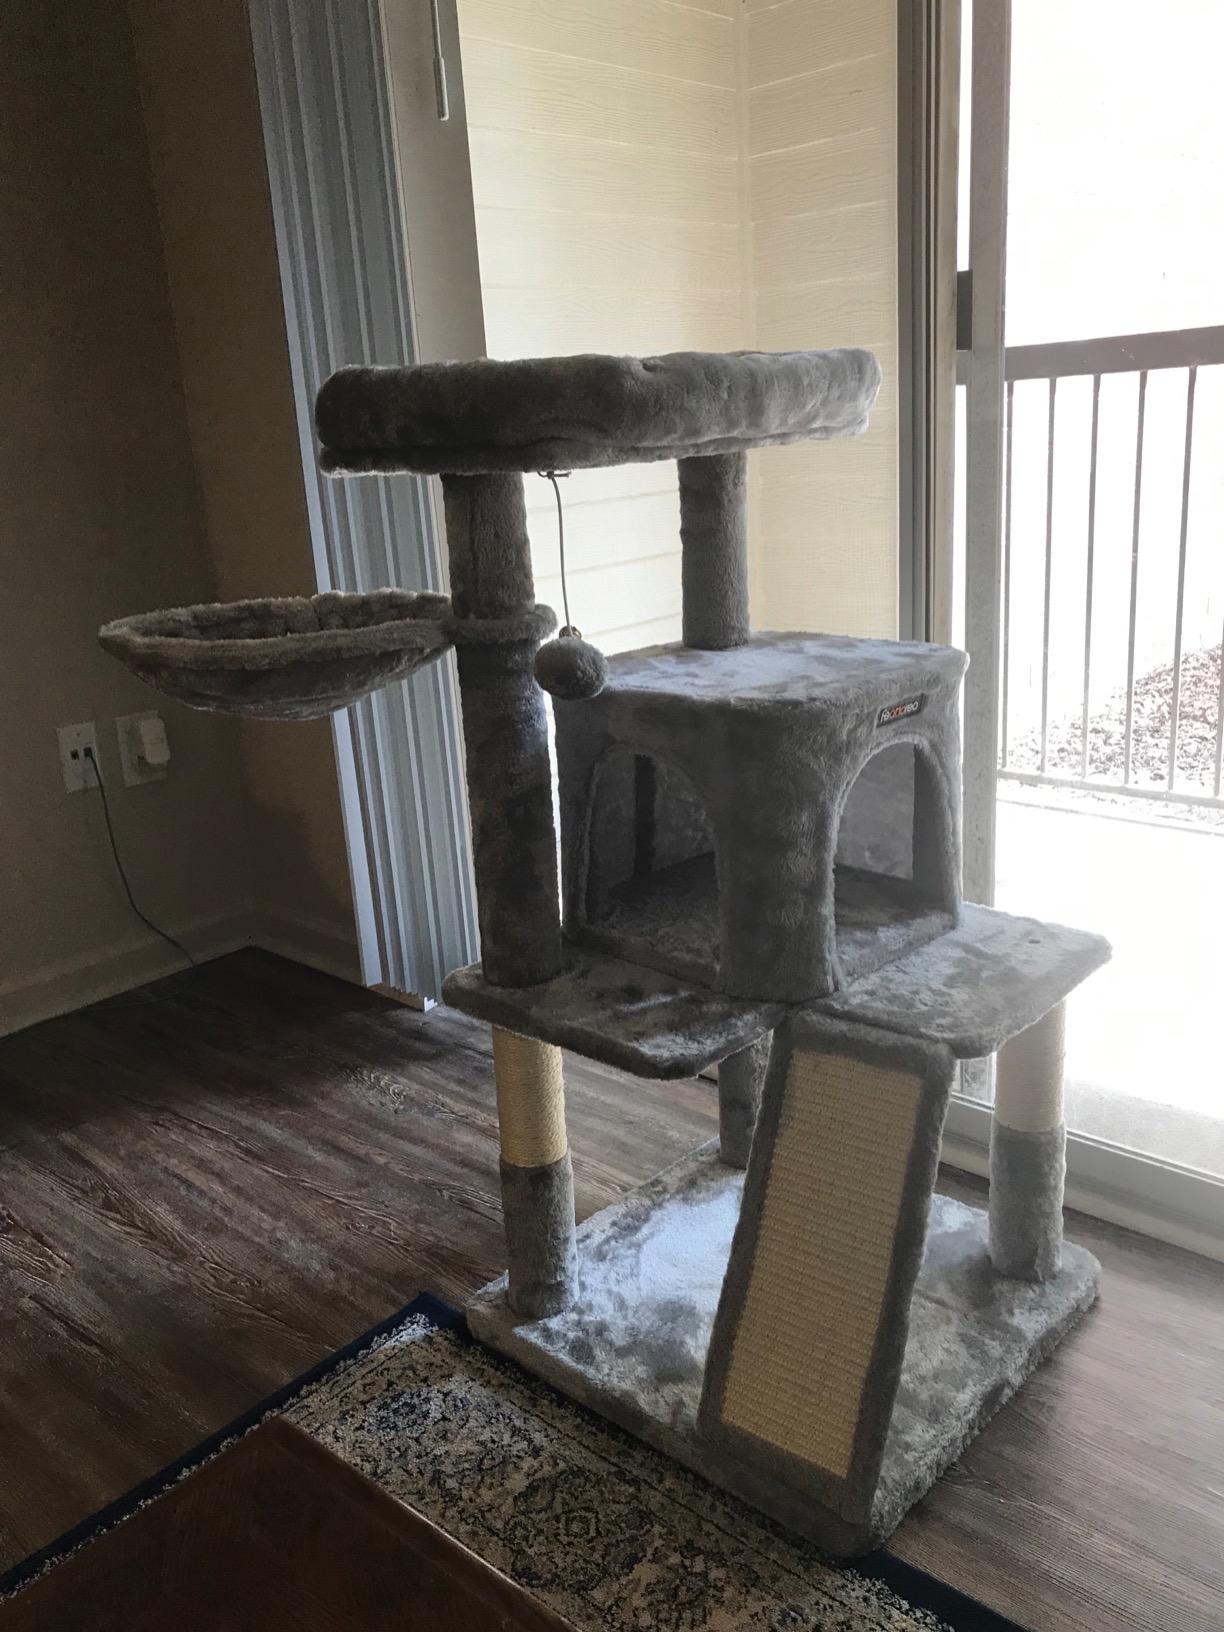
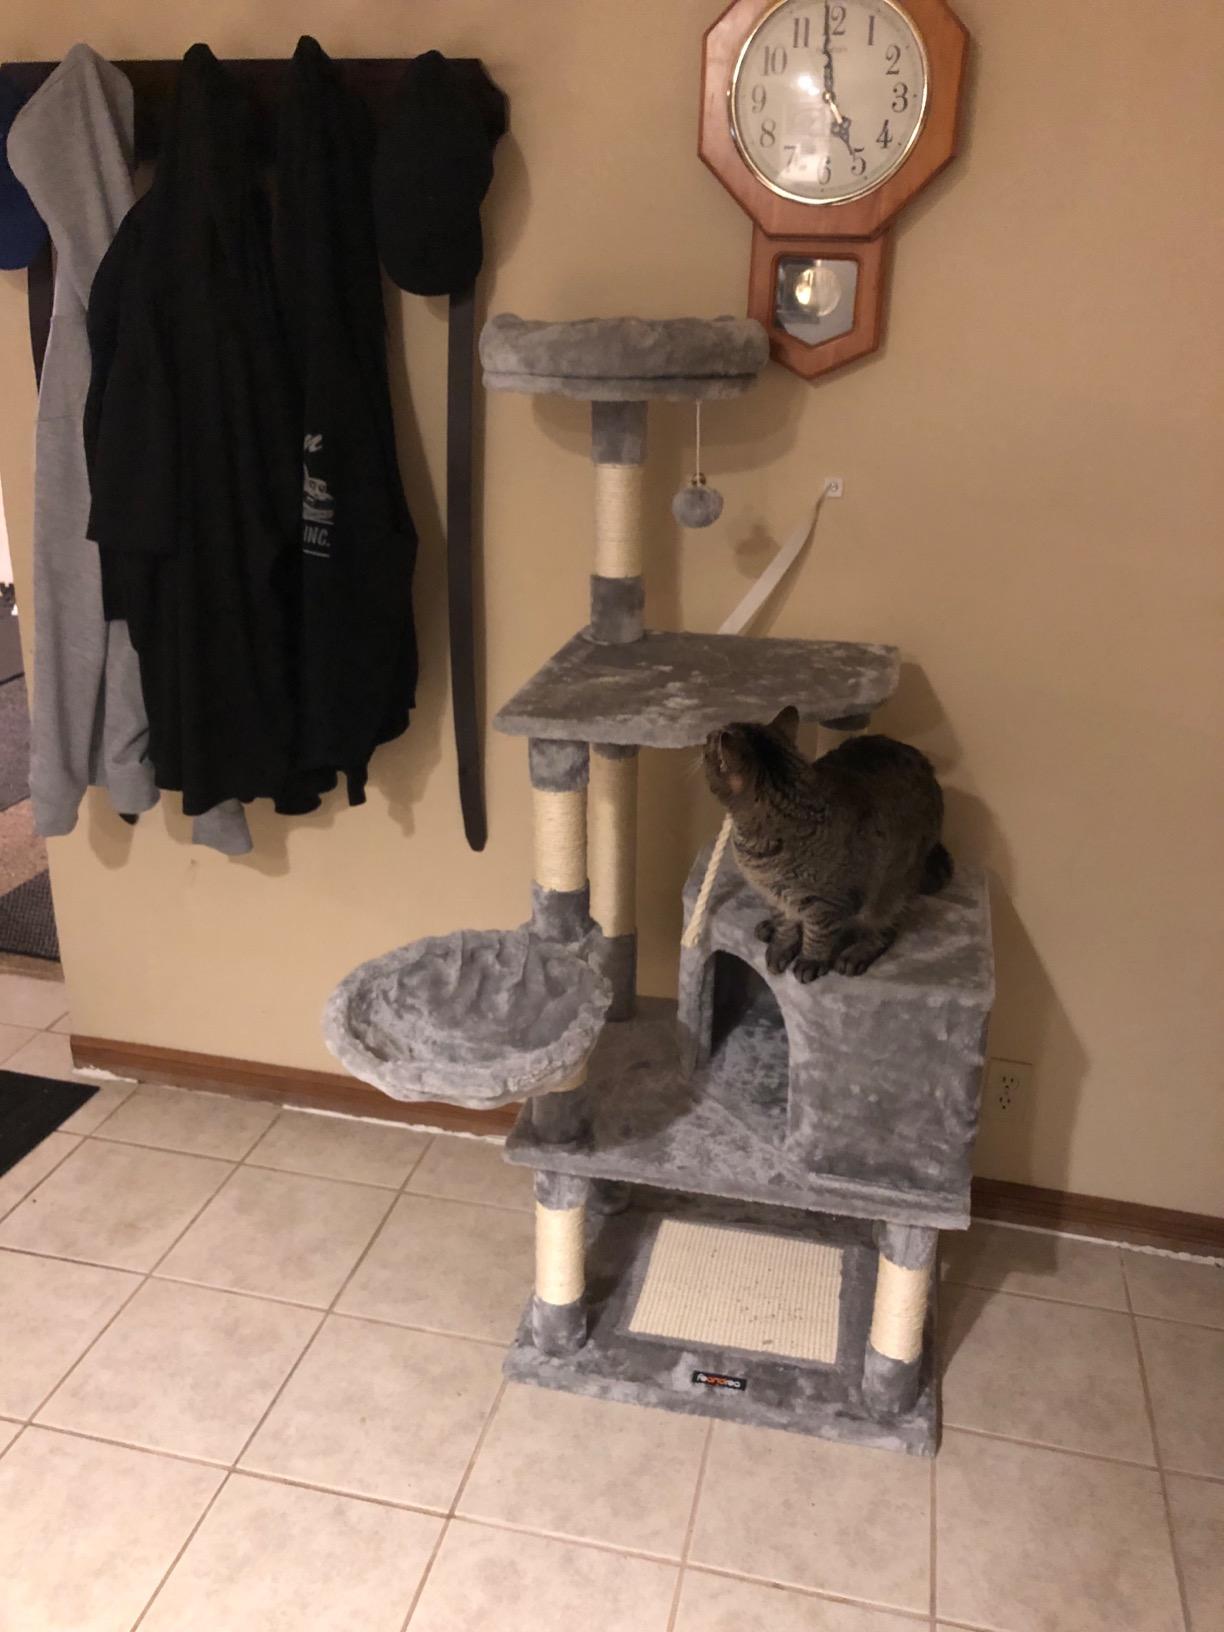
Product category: items_cat tree
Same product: no